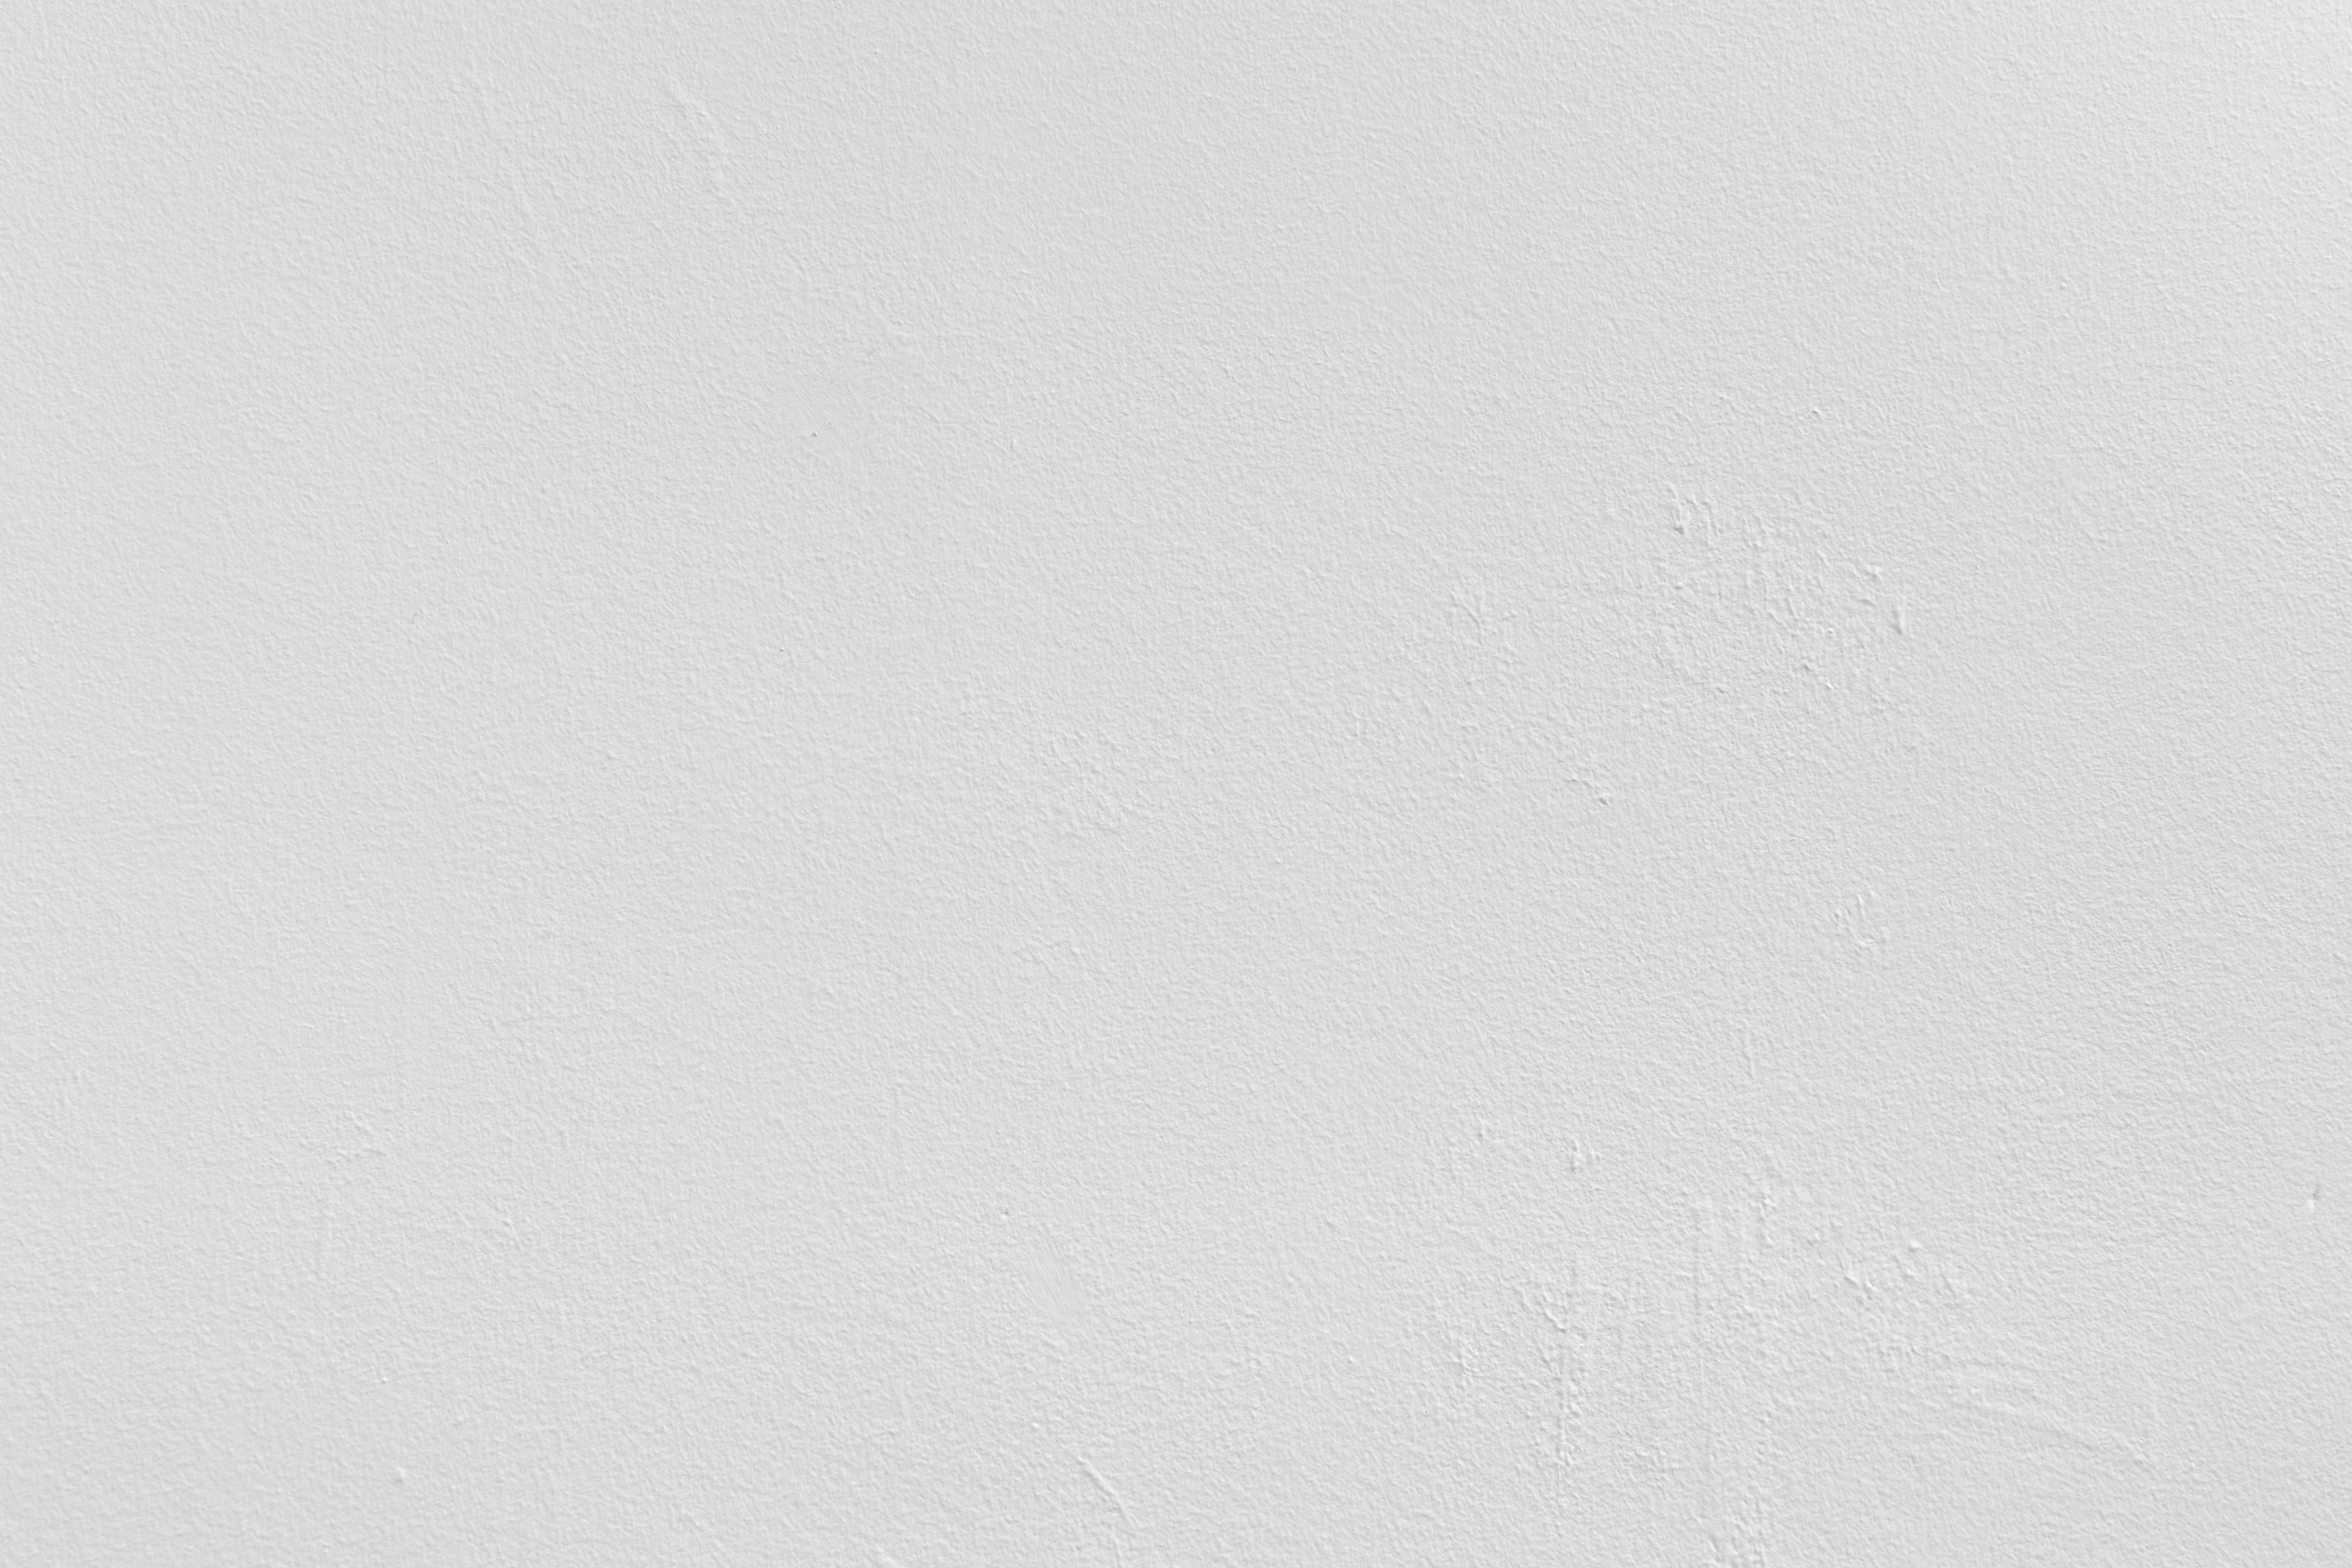
architecture, structure, white, texture, floor, wall, pattern, line, paint, gray, grunge, rough, material, concrete, surface, weathered, design, rectangle, cement, backdrop, stucco, plaster, mockup, flooring, concrete texture